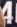
Number: 4